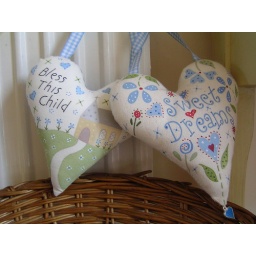
hung above his little chair in my pink room